Alley of First Love

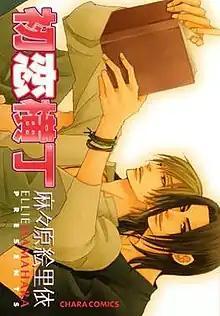
Cover of the Japanese version

is a Japanese boys love manga written and illustrated by Ellie Mamahara. It was released in English by Blu Manga, the boys love publishing division of Tokyopop, in July 2008. It is about a young man whose high school crush returns from studying abroad for six years, and the healing of the rift between them.